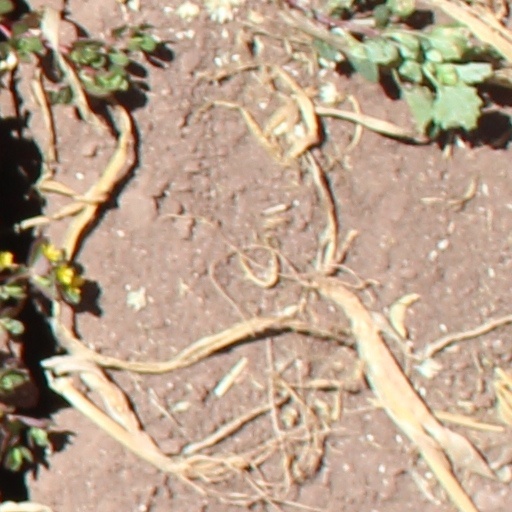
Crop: wheat